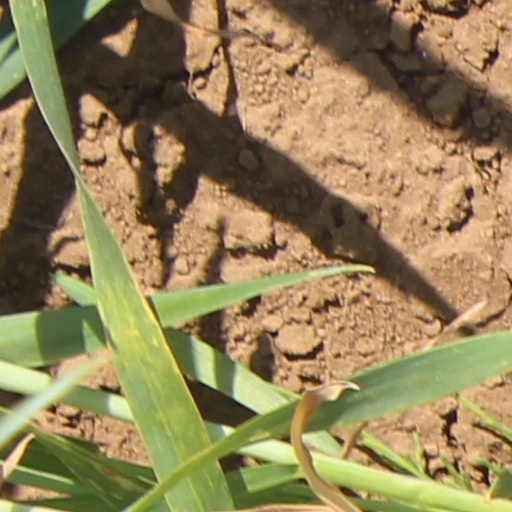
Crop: wheat